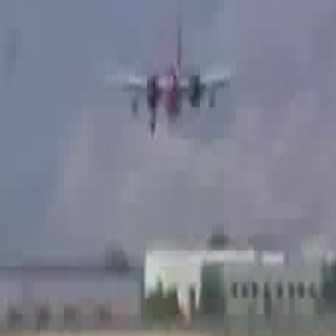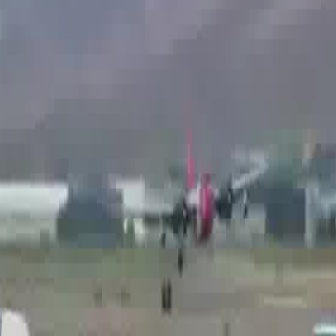
  Please identify the target specified by the bounding box [108,10,233,136] in the first image and locate it in the second image. Return the coordinates in [x_min,y_min,x_max,y_max] format.
Answer: [134,137,270,273]